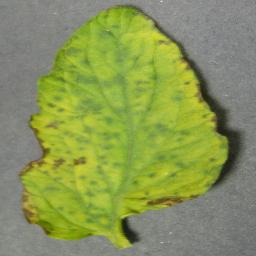
Label: Tomato___Tomato_Yellow_Leaf_Curl_Virus